Marcelo Oliveira (footballer, born 1981)

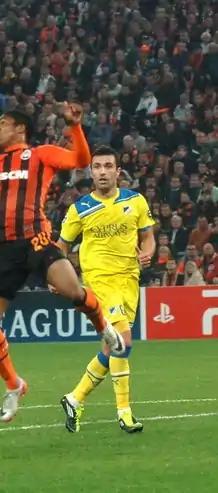
Marcelo José Oliveira (2011)

Marcelo José Oliveira (born 5 September 1981), commonly known as Marcelo Oliveira, is a former Brazilian football defender.